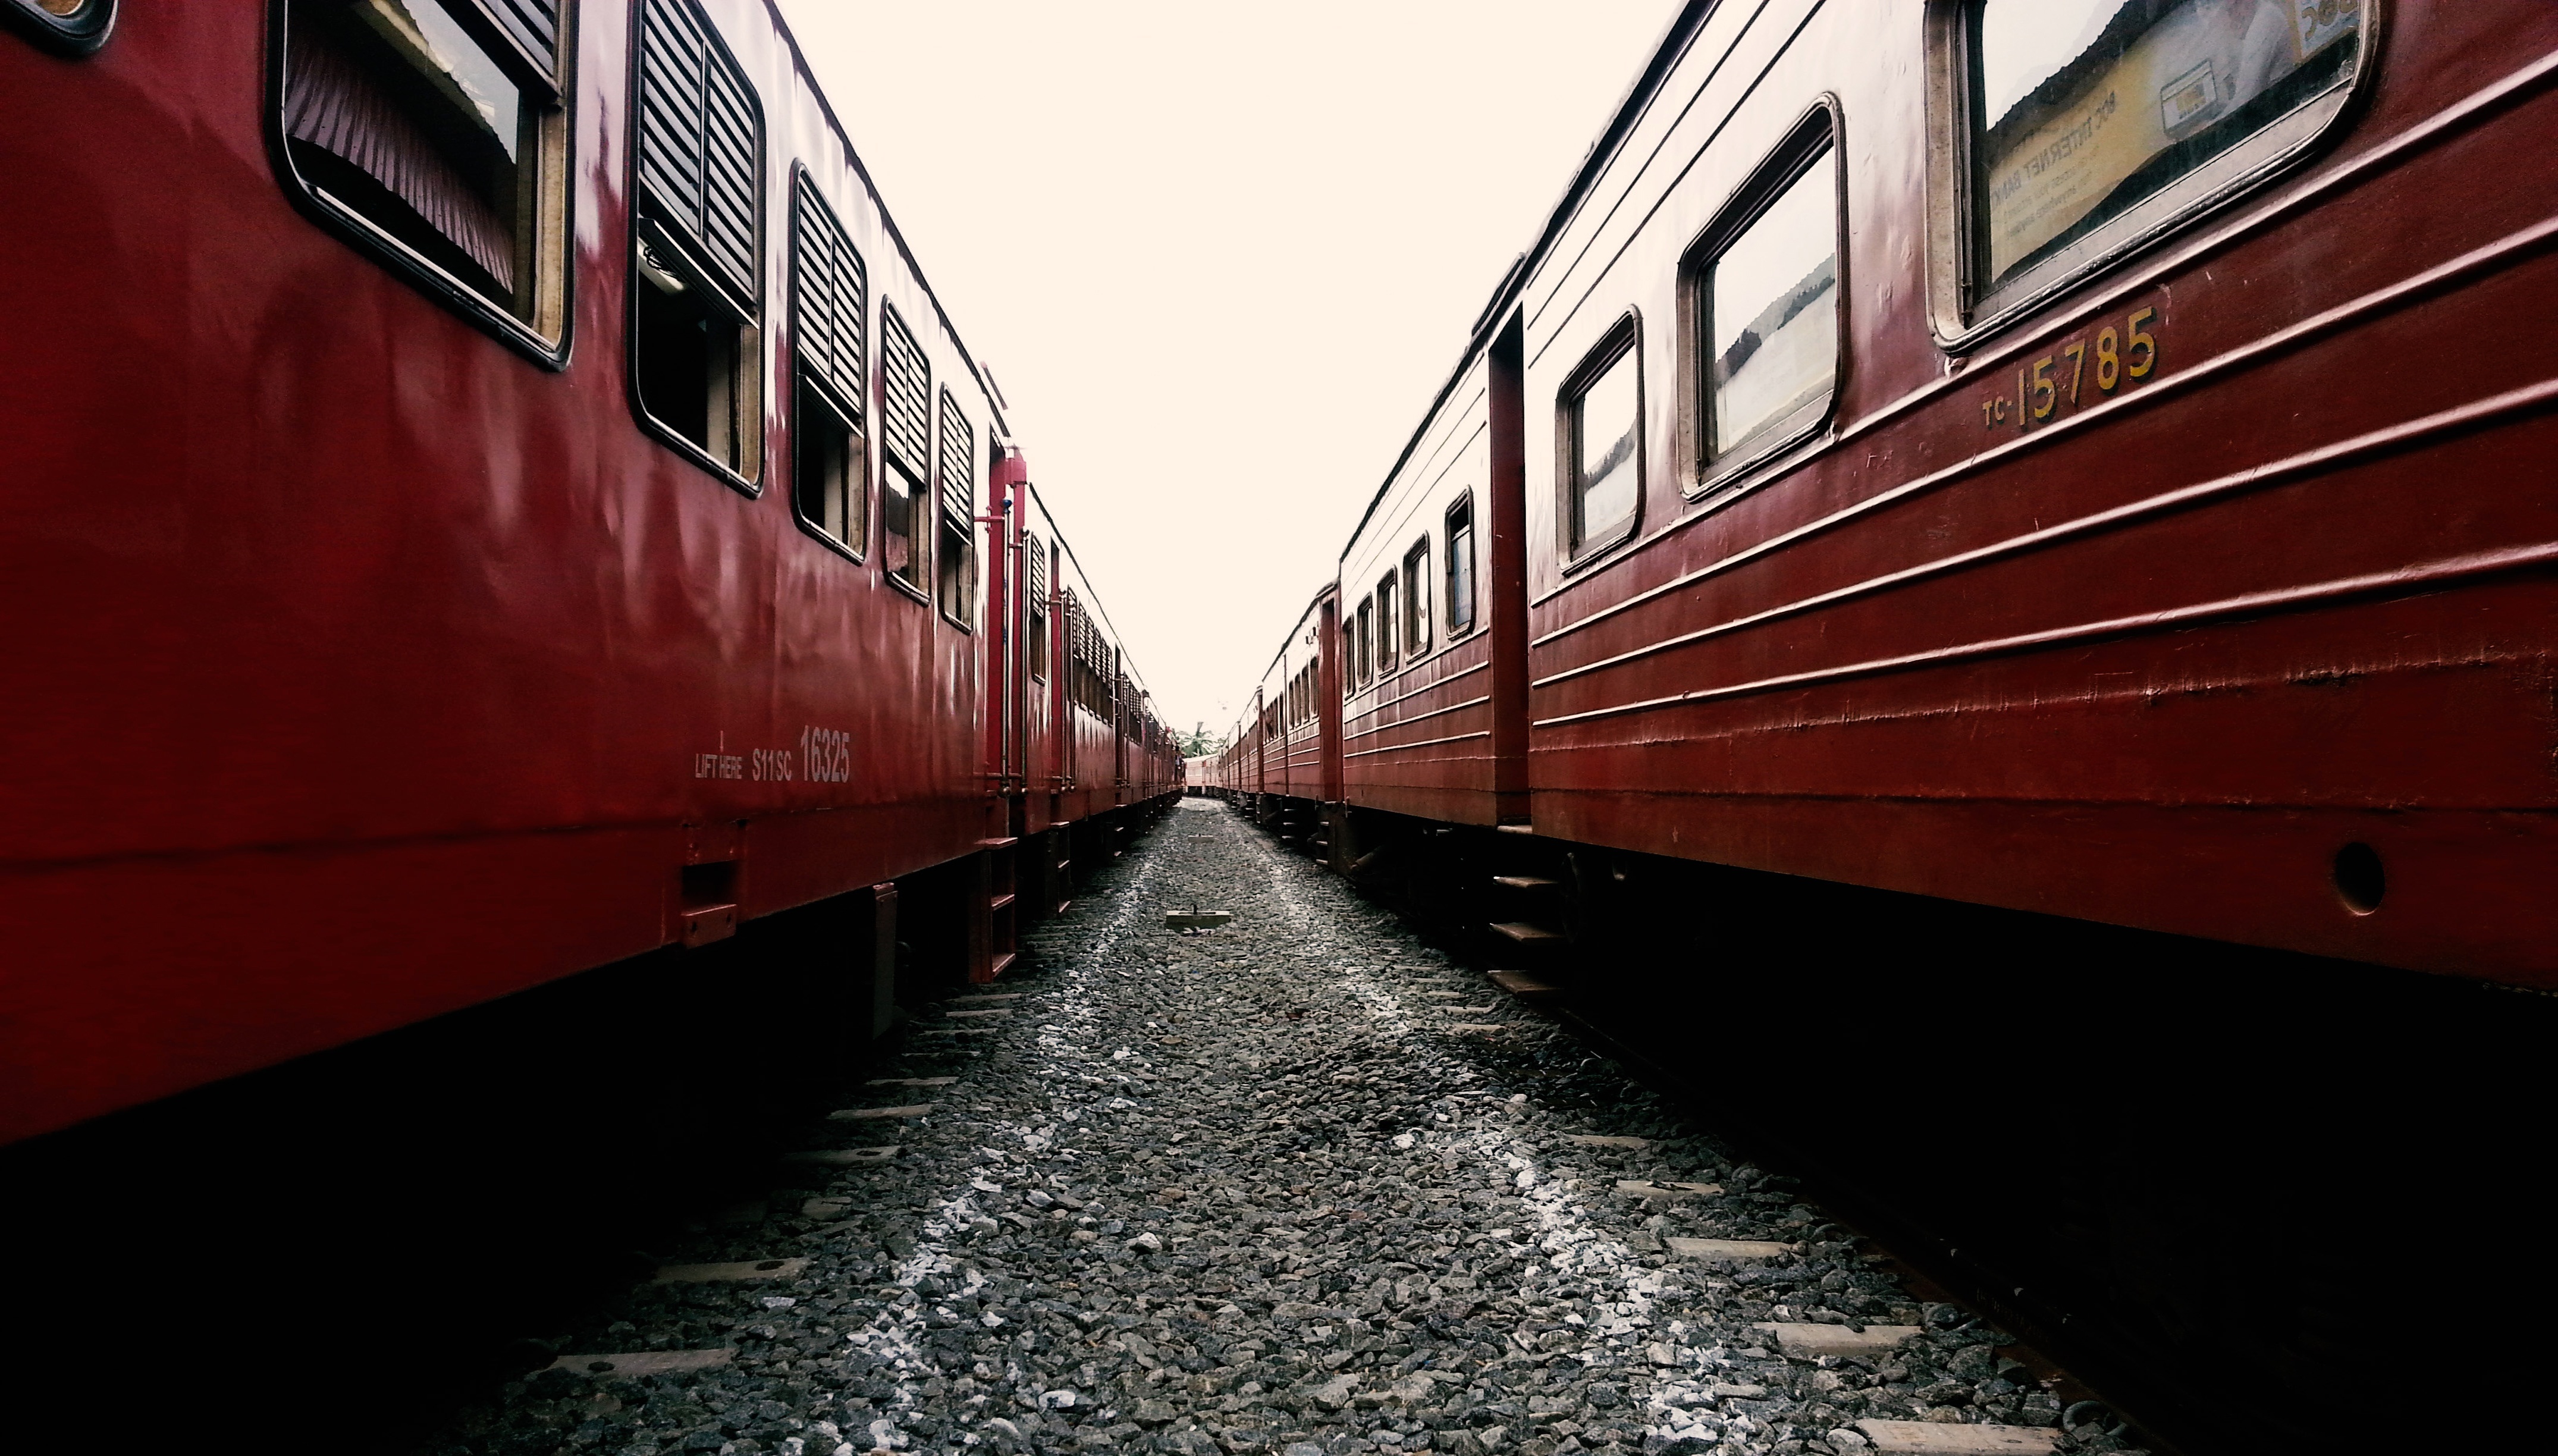
landscape, outdoor, track, trail, field, fall, train track, train, summer, travel, transport, line, red, vehicle, color, scenery, public transport, scene, sri lanka, ceylon, rail transport, rolling stock, railroad car, long vehicle, rail way, stone track